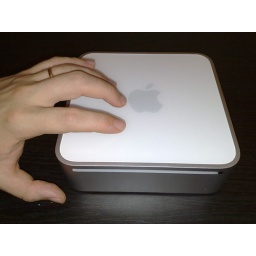
Giving in to the shiny white dark side...